Hull-House Kilns

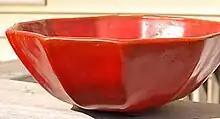
Hull-House Kilns pottery bowl

Hull-House Kilns was a commercial enterprise that created hand-made dinnerware and decorative ceramics. It was known for is Mexican inspired colors, specifically an orange-red glaze.